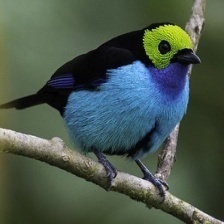
Species: PARADISE TANAGER
Scientific name: TANGARA CHILENSIS